On Her Majesty's Secret Service (novel)

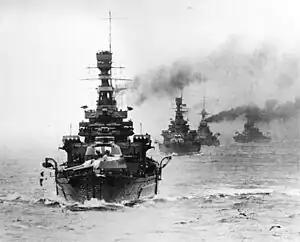
HMS "Repulse" on manoeuvres in the 1920s

Fleming experimented with his format in "The Spy Who Loved Me", writing the story in the first-person narrative of a Canadian woman whom Bond rescues from rape at the hands of two thugs. He reverted to his usual formula for "On Her Majesty's Secret Service". He had undertaken some research in Britain before he left for Jamaica, and he contacted the Writers and Speakers Research Agency to ask about "which parts of the United Kingdom would be the best targets for which bacteria, etc", and to find someone who could speak Corsican and provide information about the Unione Corse. "On Her Majesty's Secret Service" was written in January and February 1962, while the first Bond film, "Dr. No", was being filmed nearby; Fleming visited the film set several times and met the cast, even inviting them to dine at Goldeneye with one of his friends and neighbours, Noël Coward. Fleming was attracted to the film's female lead, Ursula Andress, and included a mention of her in the novel he was writing.